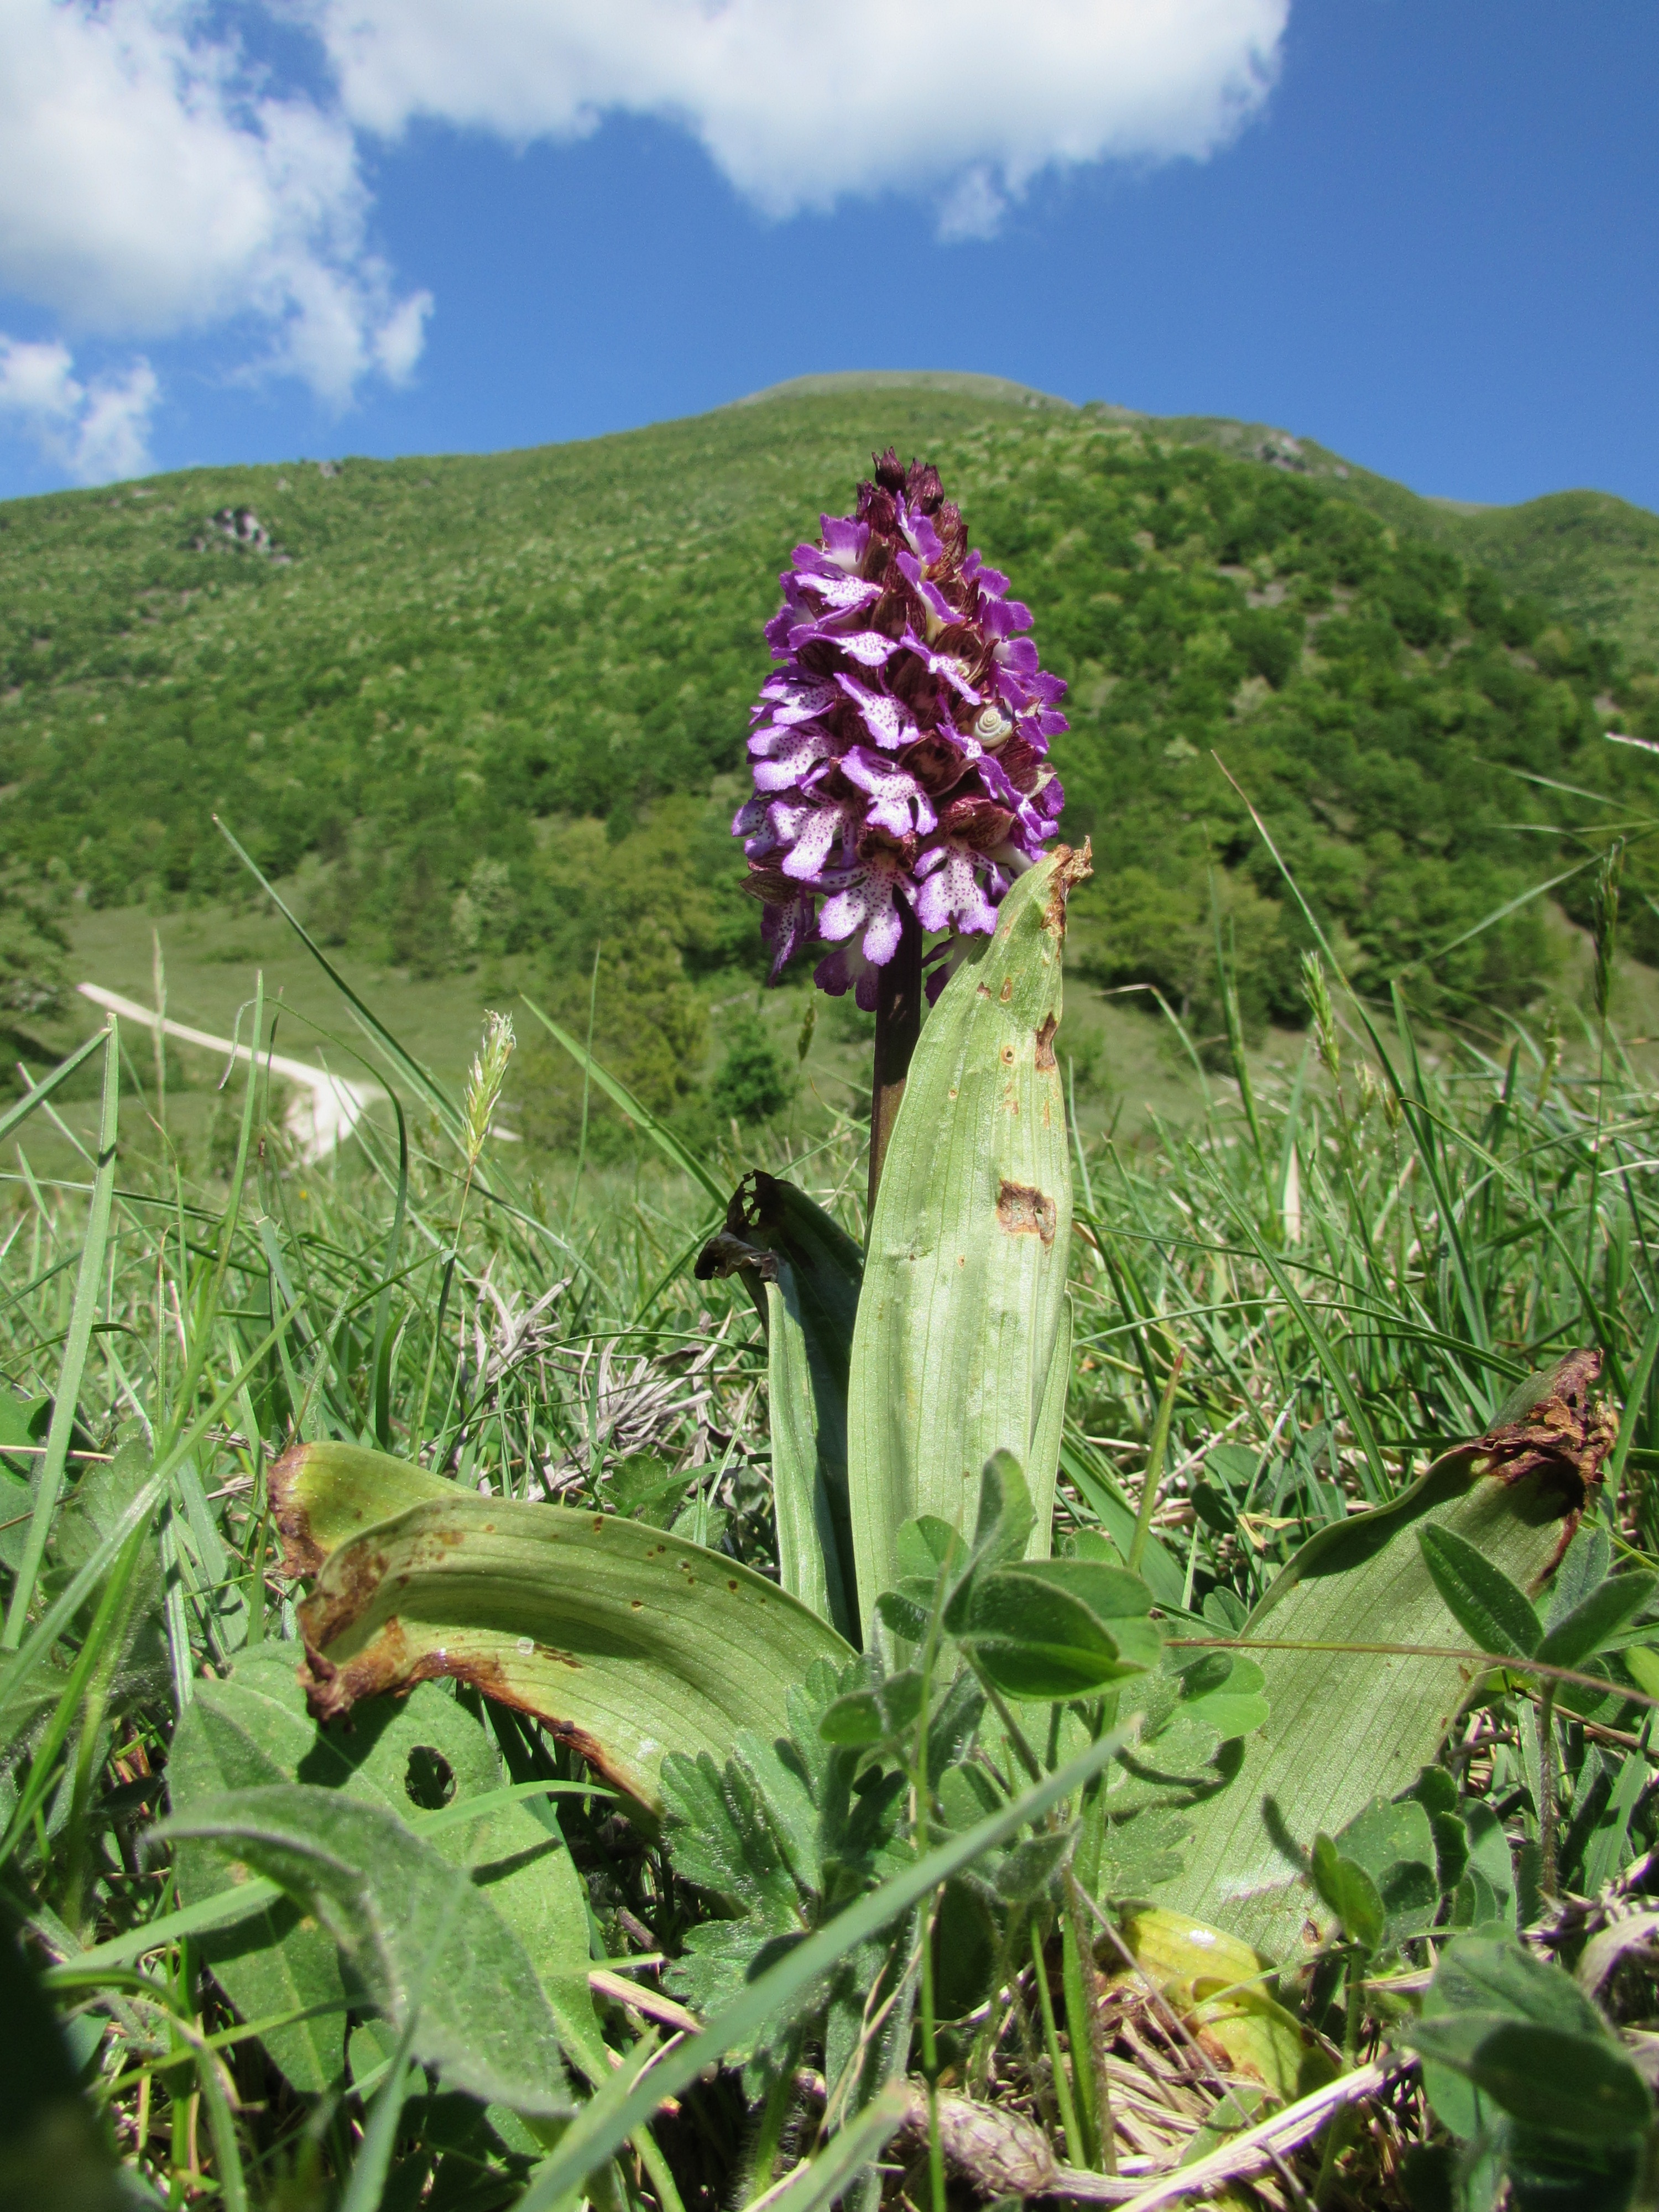
nature, grass, plant, field, meadow, prairie, flower, summer, spring, green, botany, flora, orchid, wildflower, flowers, prato, flowering plant, daisy family, land plant